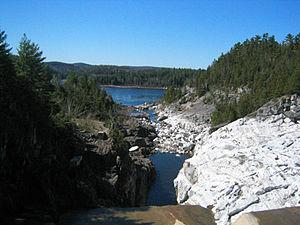
La centrale de Paugan est un barrage hydroélectrique d'Hydro-Québec situé non loin de la municipalité de Low, en Outaouais. D'une puissance de 202MW, il a été érigé en 1928 sur la rivière Gatineau.